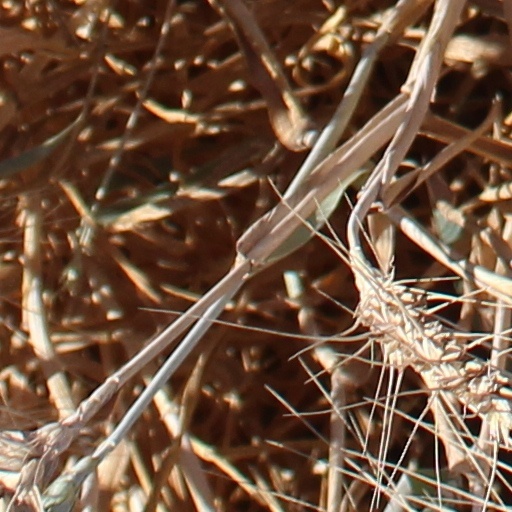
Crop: wheat